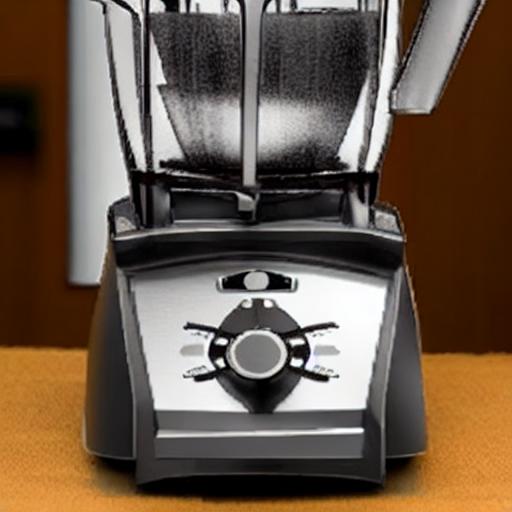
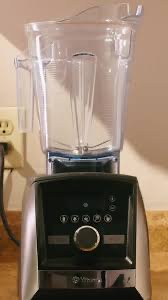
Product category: items_blender
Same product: no